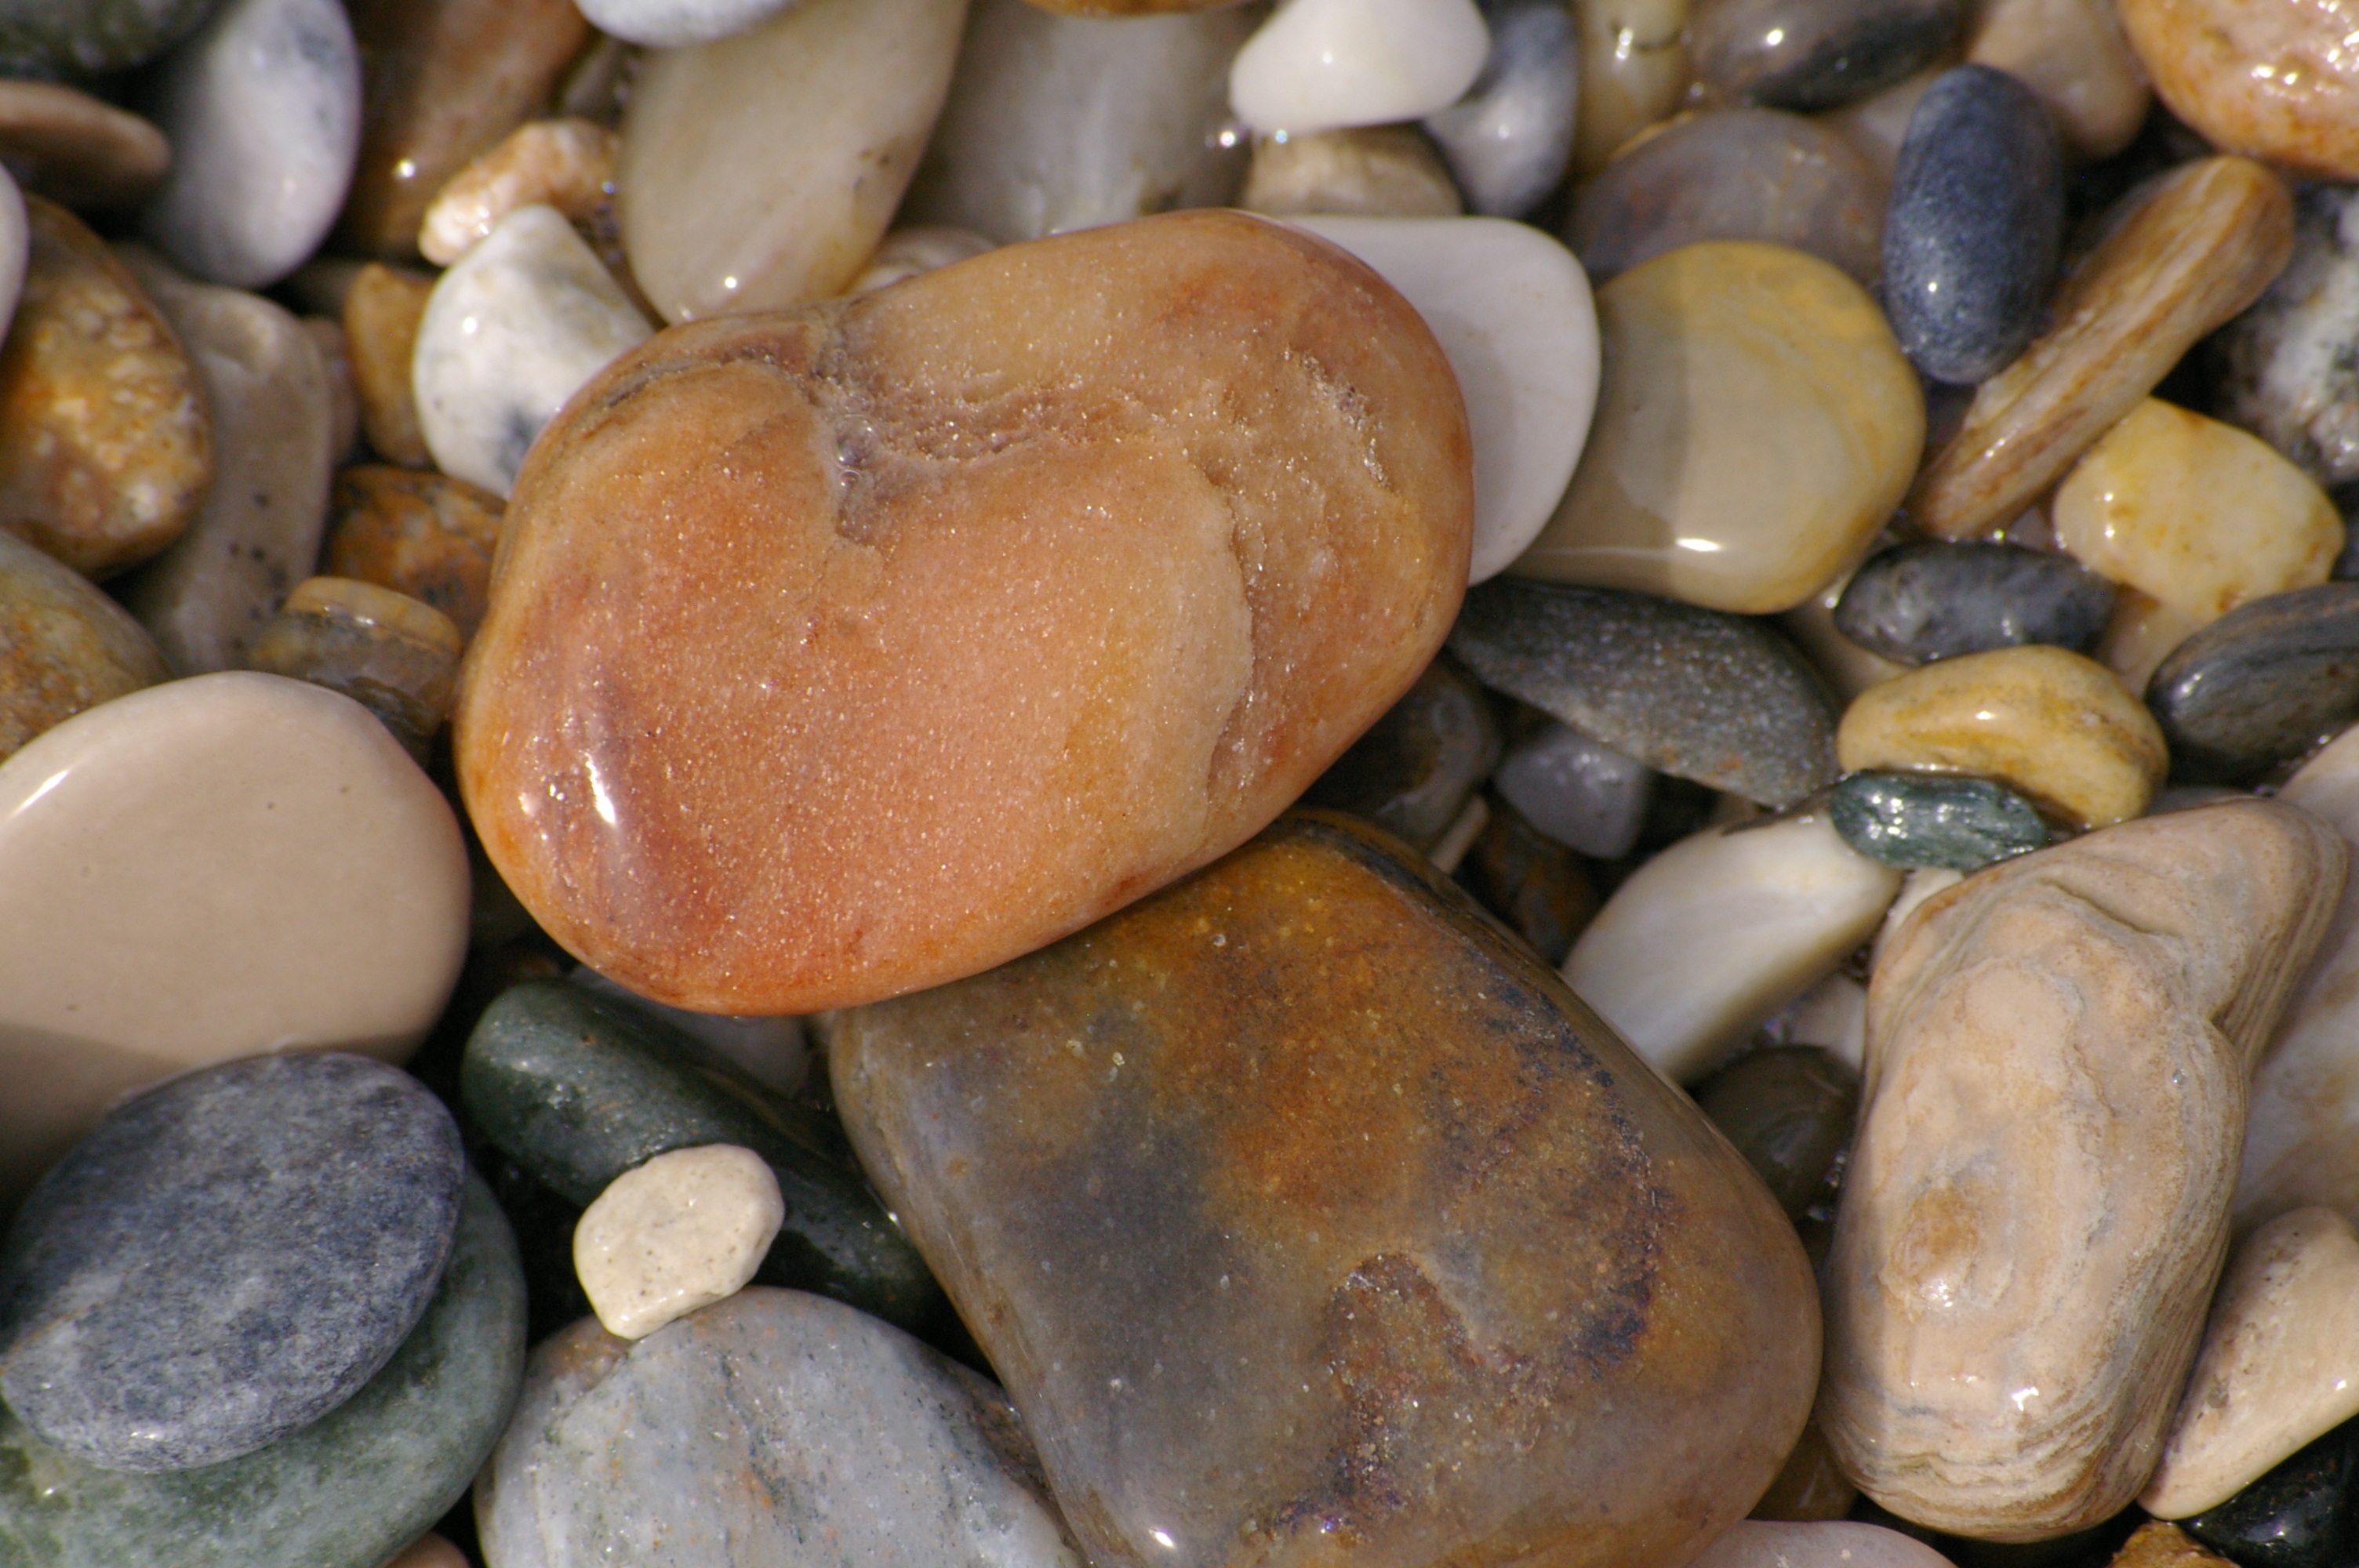
beach, sea, coast, water, nature, rock, summer, travel, pebble, holiday, rest, material, stones, bank, pebbles, boulder, recovery, steinig, oyster mushroom, pleurotus eryngii